Loom

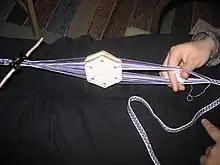
Shuttleless tablet weaving, Finland (image of finished band).

Rigid heddles or (above) are called "rigid" to distinguish them from string and wire heddles. Rigid heddles are one-piece, by non-rigid ones are multi-piece. Each warp thread has its own heald (also, confusingly, called a heddle). The heald has an eyelet at each end (for the staves, also called shafts) and one in the middle, called the mail, (for the warp thread). A row of these healds is slid onto two staves, the upper and lower staves; the staves together, or the staves together with the healds, may be called a "heald frame", which is, confusingly, also called a shaft and a harness. Replaceable, interchangeable healds can be smaller, allowing finer weaves.